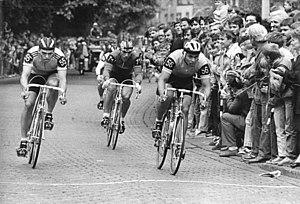
Djamolidine Abdoujaparov, parfois écrit Dzhamolidine Abduzhaparov, est un coureur cycliste soviétique, puis ouzbek, né le 28 février 1964 à Tachkent en Ouzbékistan. Comme coureur cycliste soviétique, chez les « amateurs », il est sélectionné plusieurs années dans l'équipe de l'URSS. Il commence sa carrière professionnelle en Europe occidentale en 1990 et la termine en 1997.